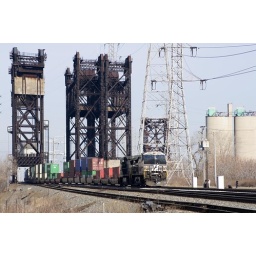
NS9171 pulls its intermodal train across the huge steel bridges that sit beneath the skyway bridge